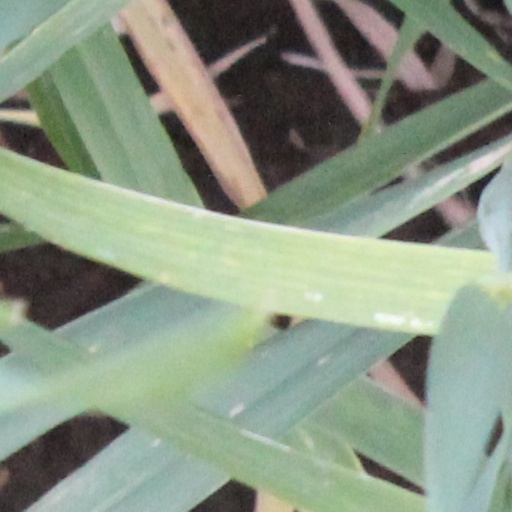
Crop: wheat